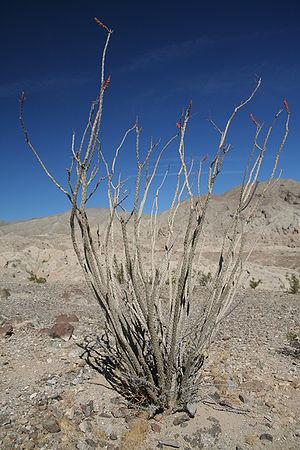
L'ocotillo, surnommé « cactus grimpant », est une plante des déserts du sud-ouest des USA et des régions au nord du Mexique.